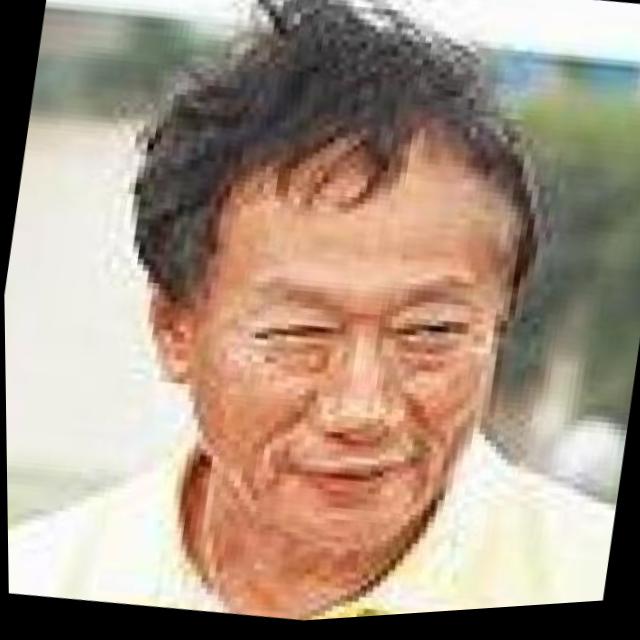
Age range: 45-64